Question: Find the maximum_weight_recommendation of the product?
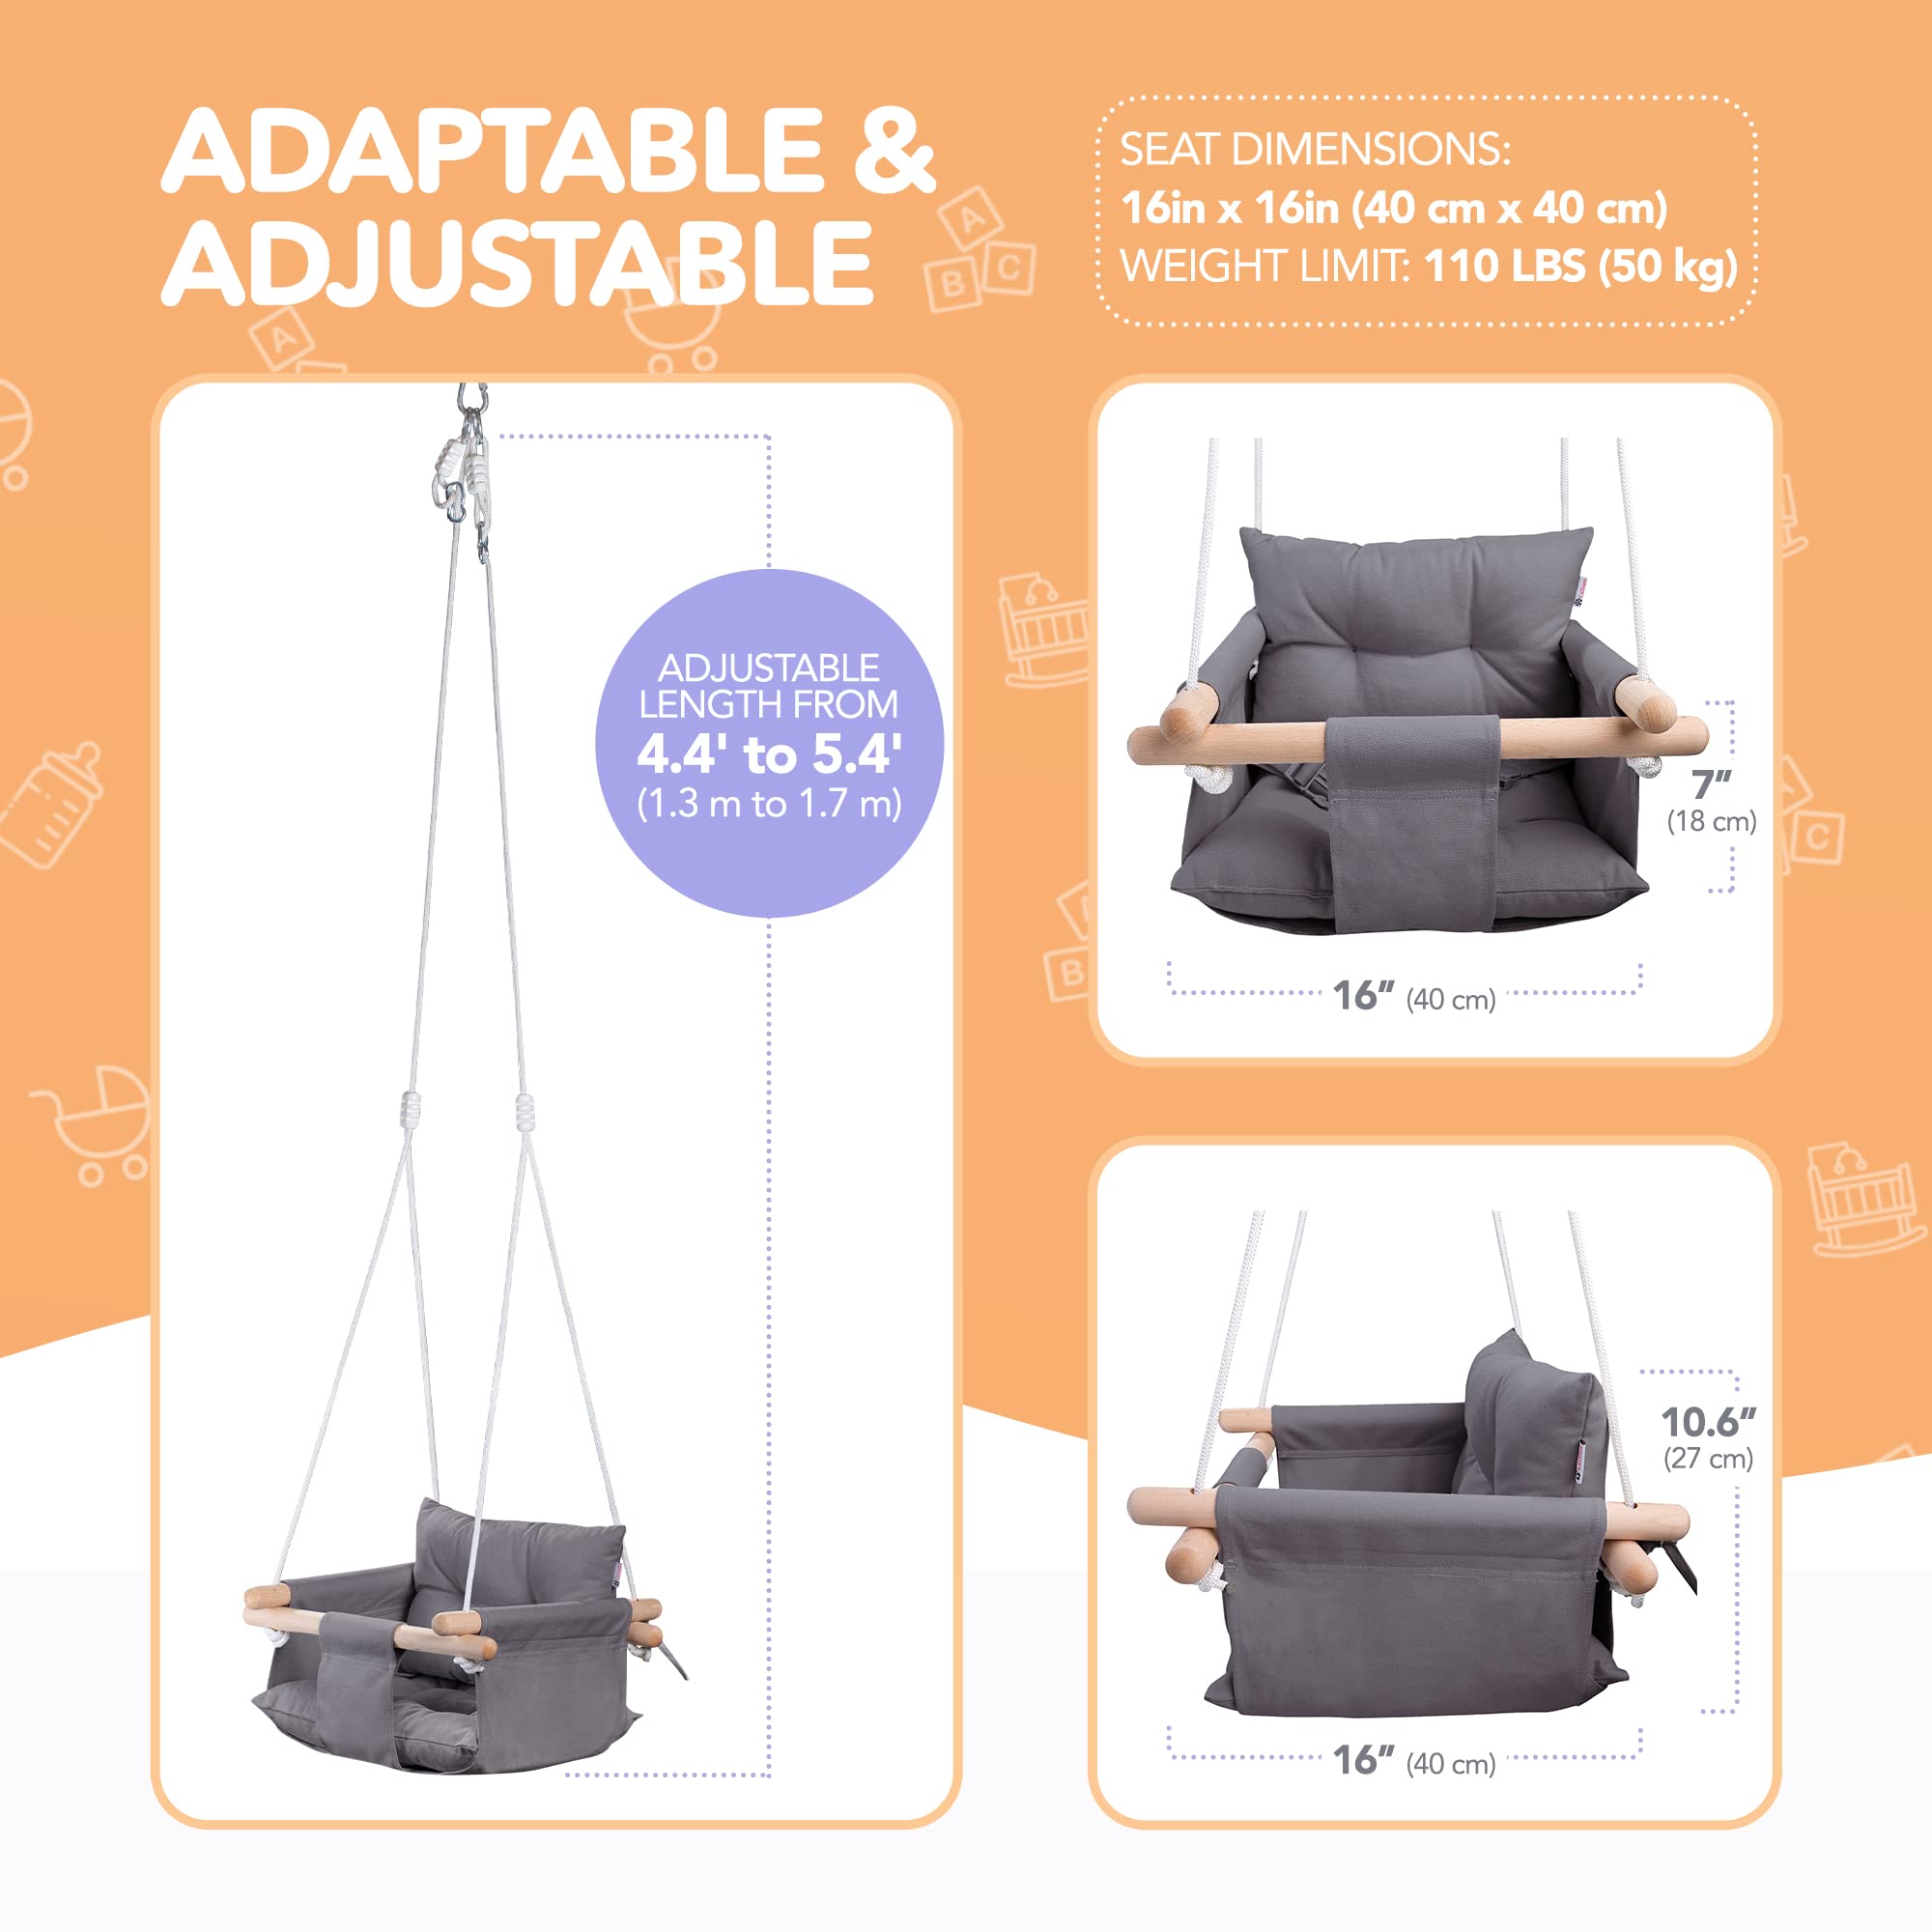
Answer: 110 pound